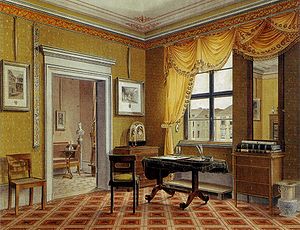
Biedermeier
Eksempel på en stue indrettet i Biedermeier-stil.
Biedermeier, også kaldet borgerlig empire og senempire, var en stilperiode inden for litteratur, musik, kunst, arkitektur og interiør i Centraleuropa fra 1815-1825 til 1840-1860. Stilperioden svarer til regency i England.